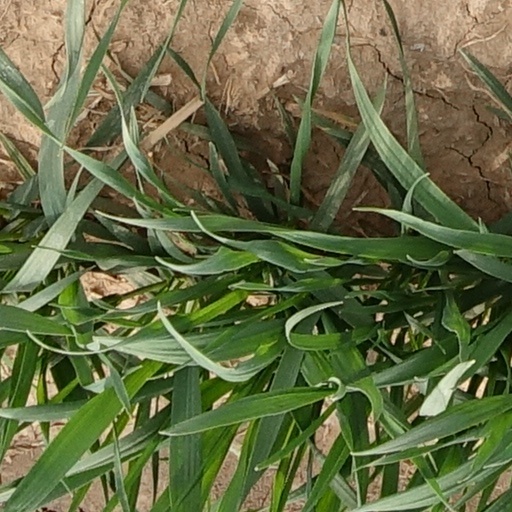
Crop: wheat